Vishvaksena

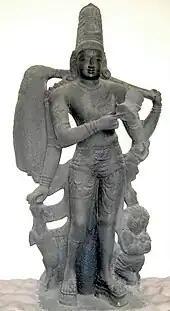
Shiva as "Kankalamurti", who defeated Vishvaksena.

In one myth, Vishvaksena, the son of Varuna, prayed to Venkateshvara at Tirumala in order to become blessed with the title of the commander of his forces.